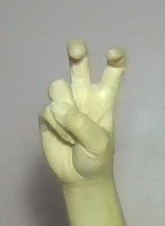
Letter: toot